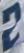
Number: 2